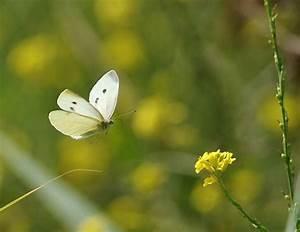
butterfly